Geoffrey Armstrong Buddle

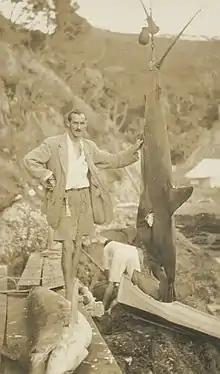
Buddle in the 1930s

Buddle was Acting Ornithologist at Auckland Museum while the curator was away on war service between 1943 and 1945. Buddle continued as Associate Ornithologist from 1945 until his death. His notebook, diary, correspondence and photographic collection are held by the museum. He also took part in the solar-eclipse expedition to Canton Island on 8 June 1937, on which he collected specimens for the museum (among them invertebrates and birds).